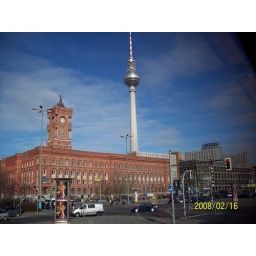
TV tower with Town Hall in fore ground